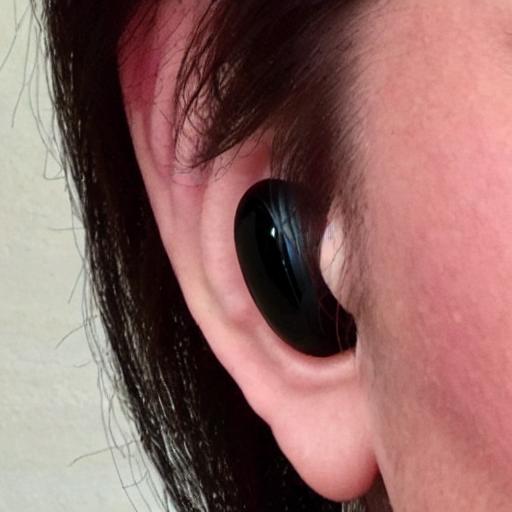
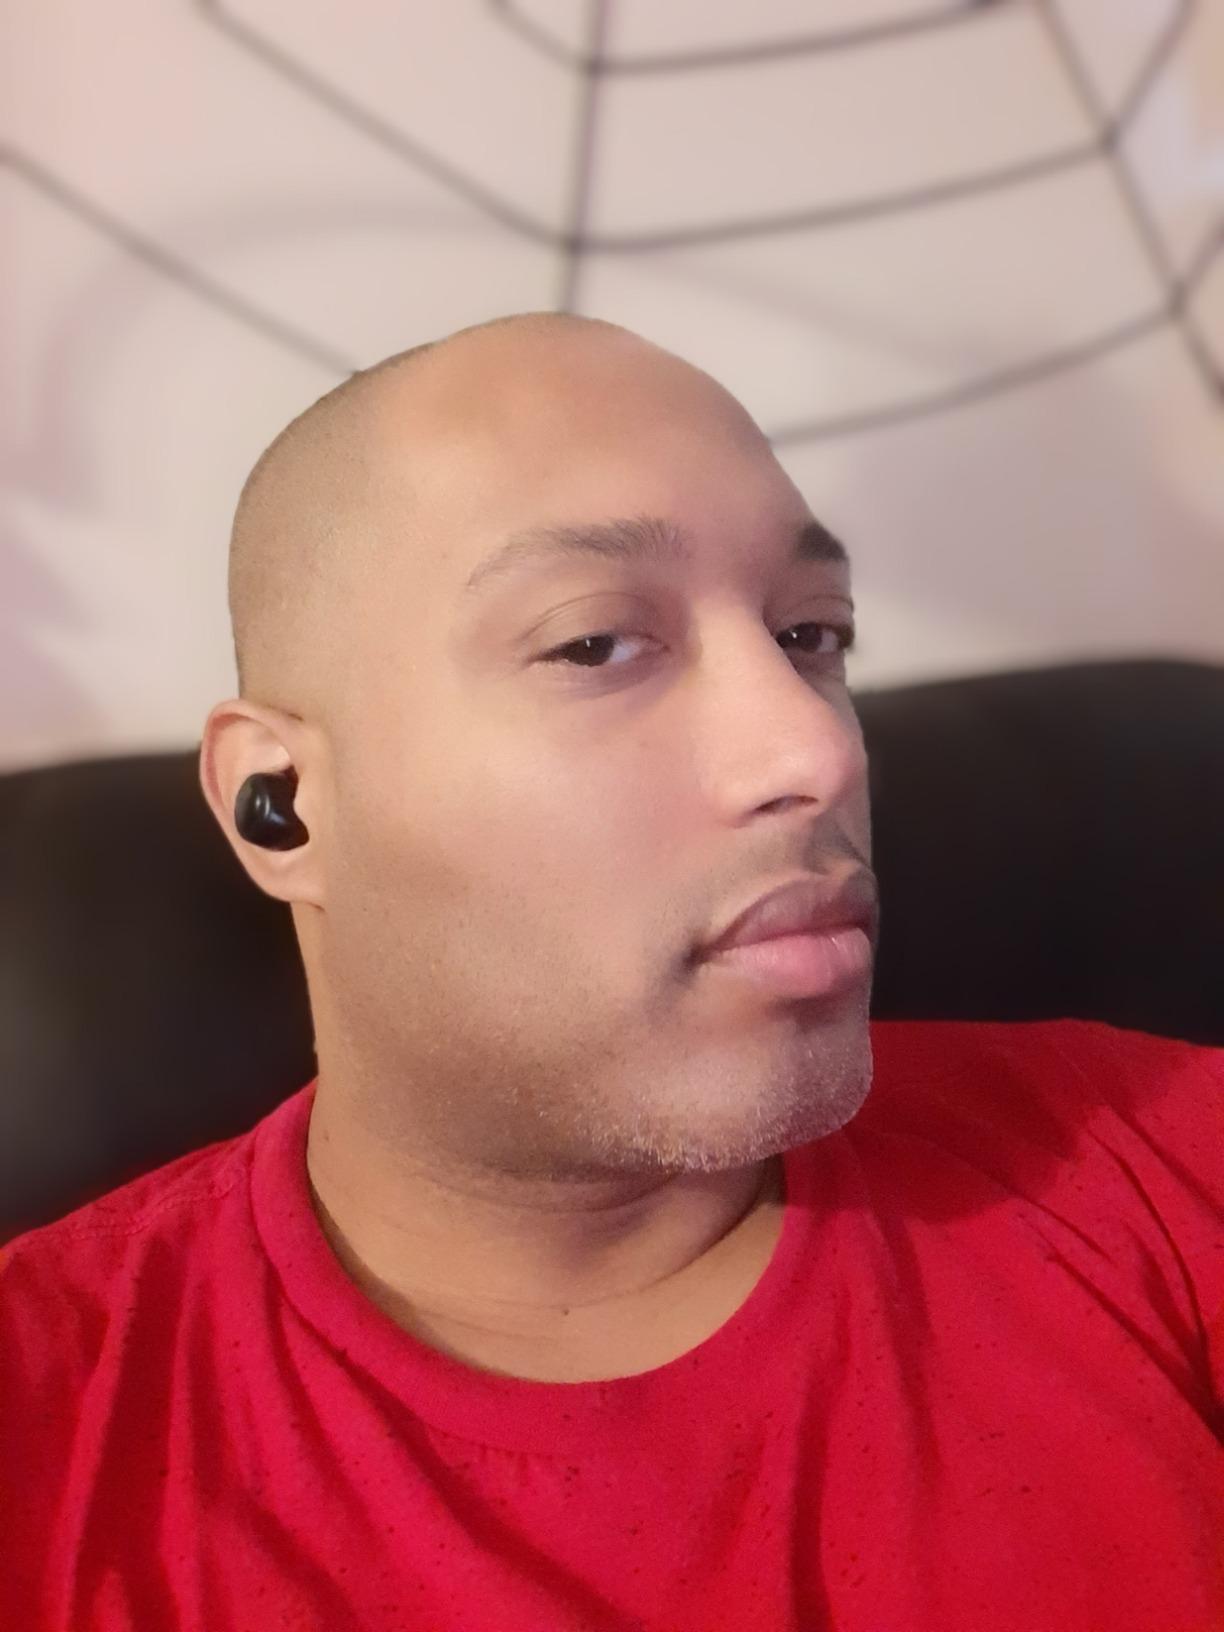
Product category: earbuds
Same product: no